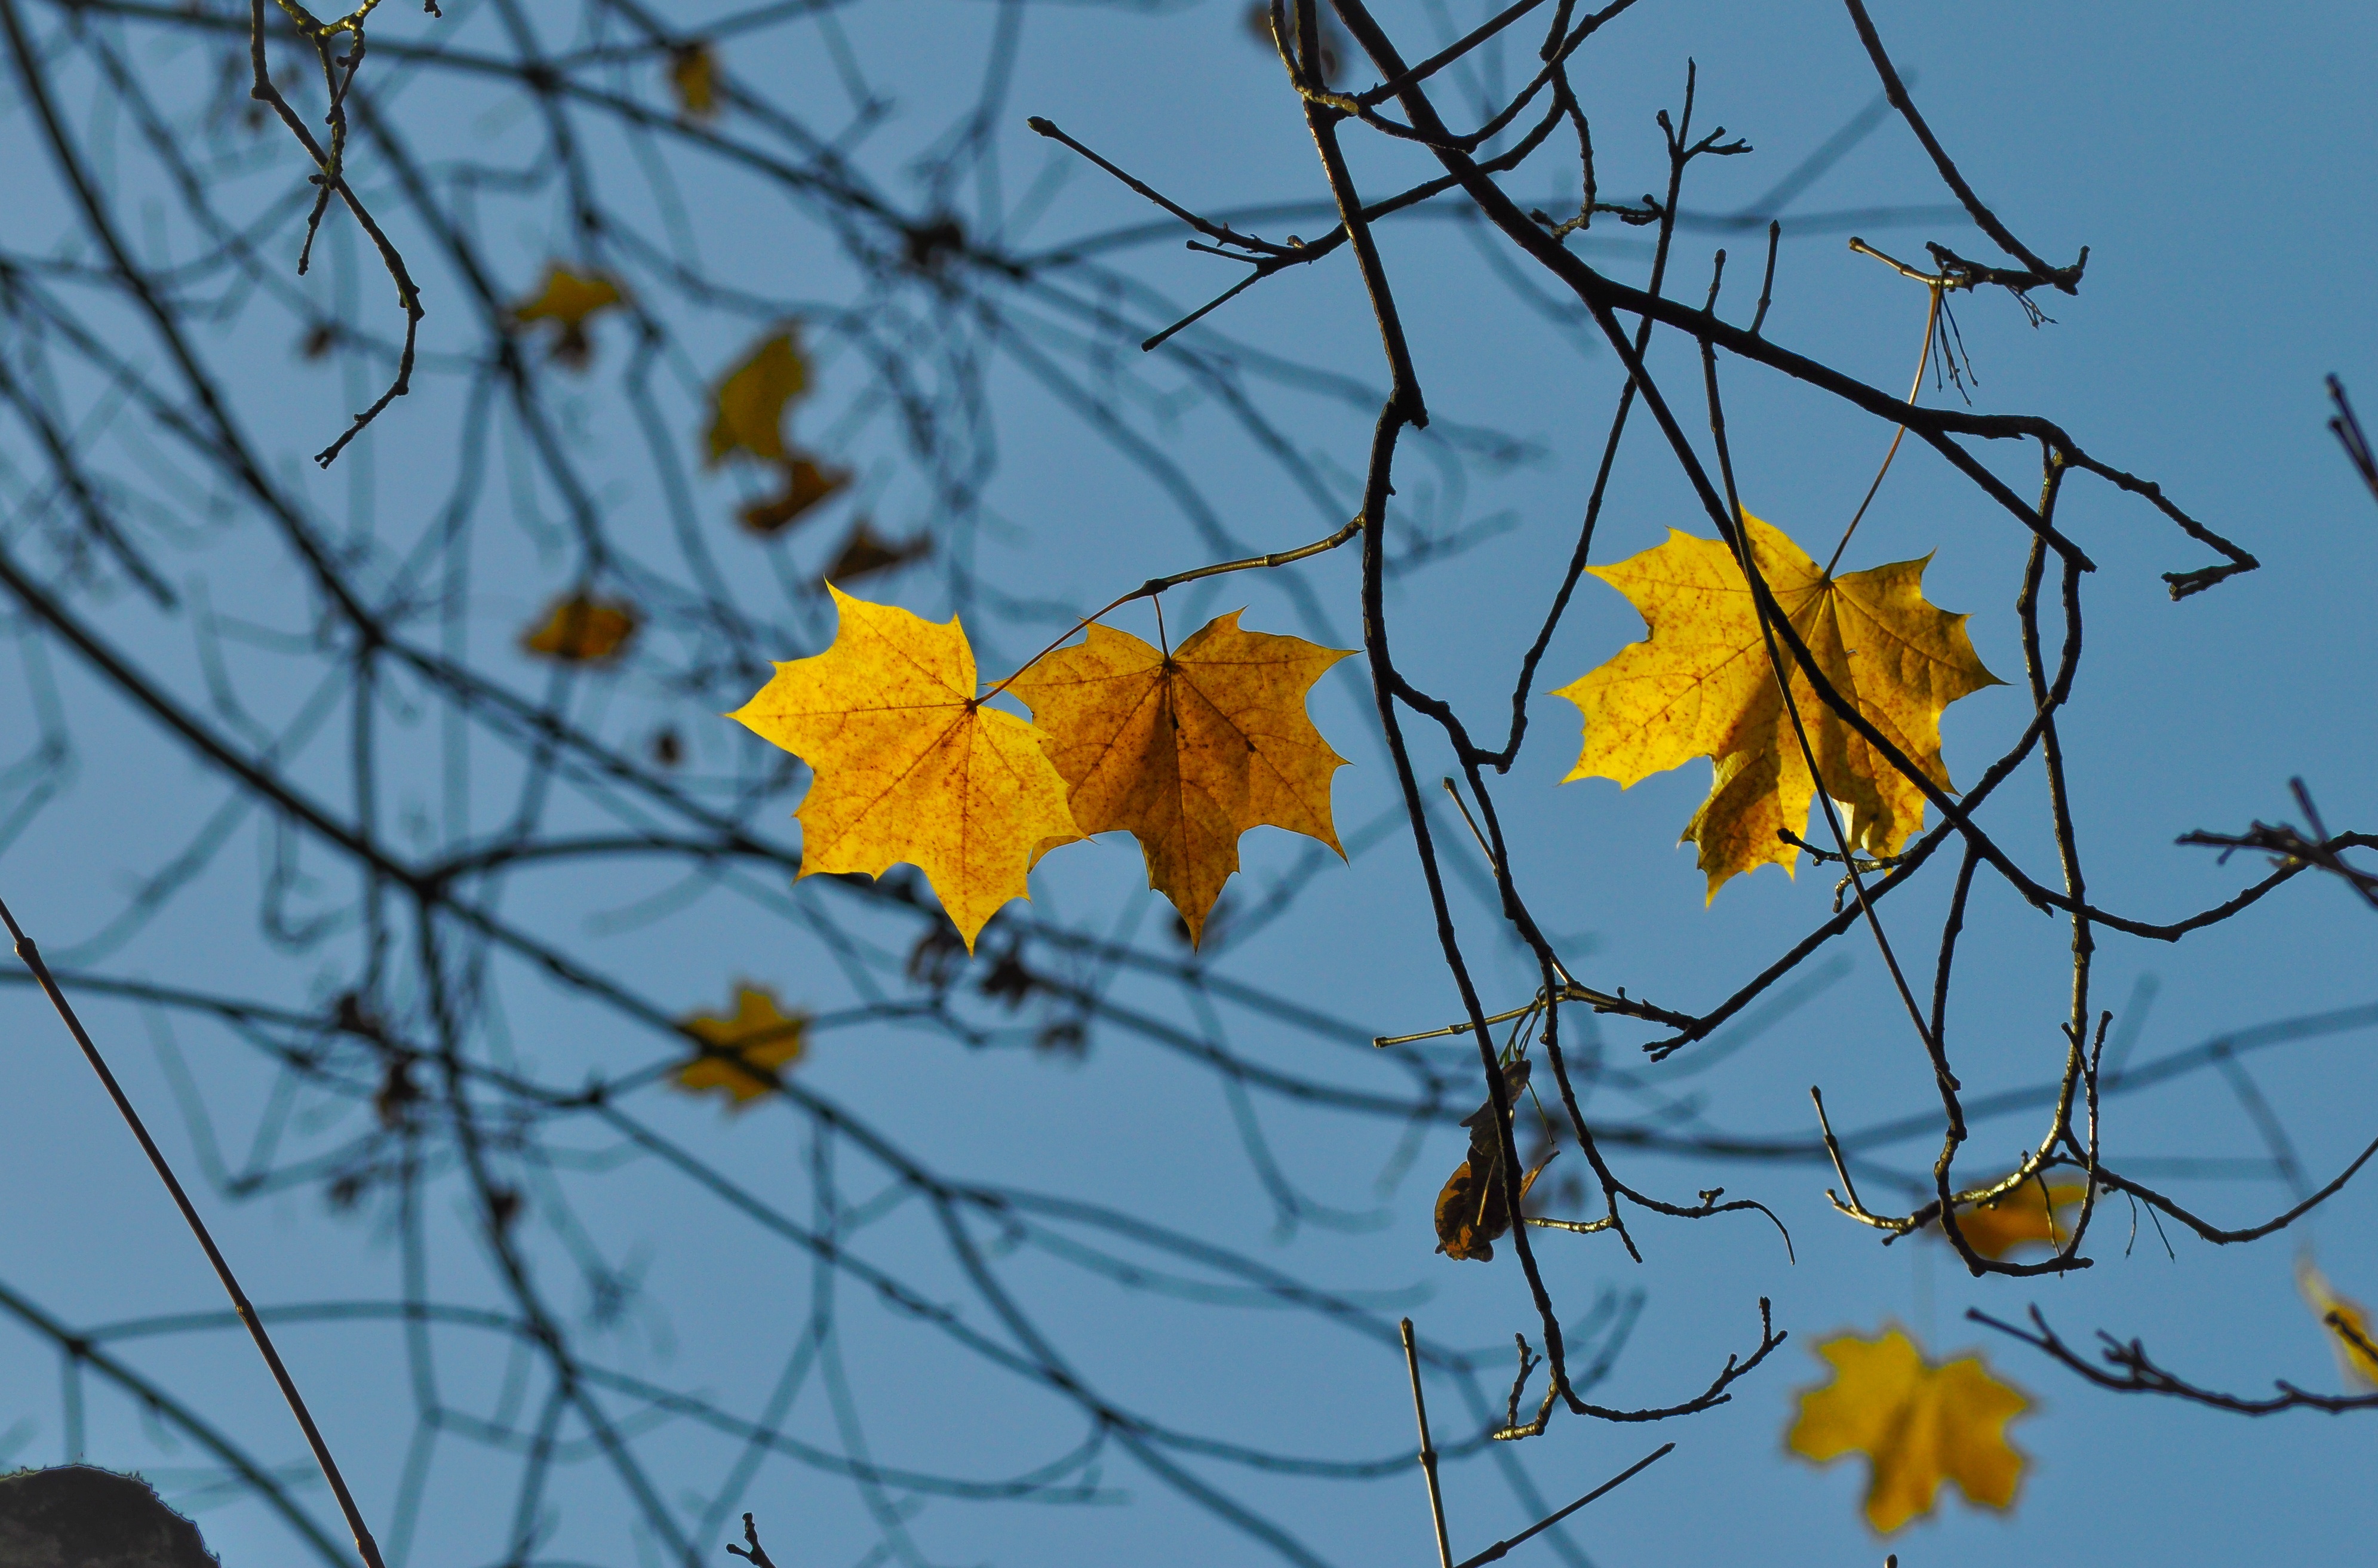
tree, nature, branch, plant, sky, sunlight, leaf, flower, autumn, botany, yellow, flora, season, twig, woody plant